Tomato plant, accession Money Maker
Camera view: horizontal (90 deg, fisheye); turntable rotation: 330 degrees
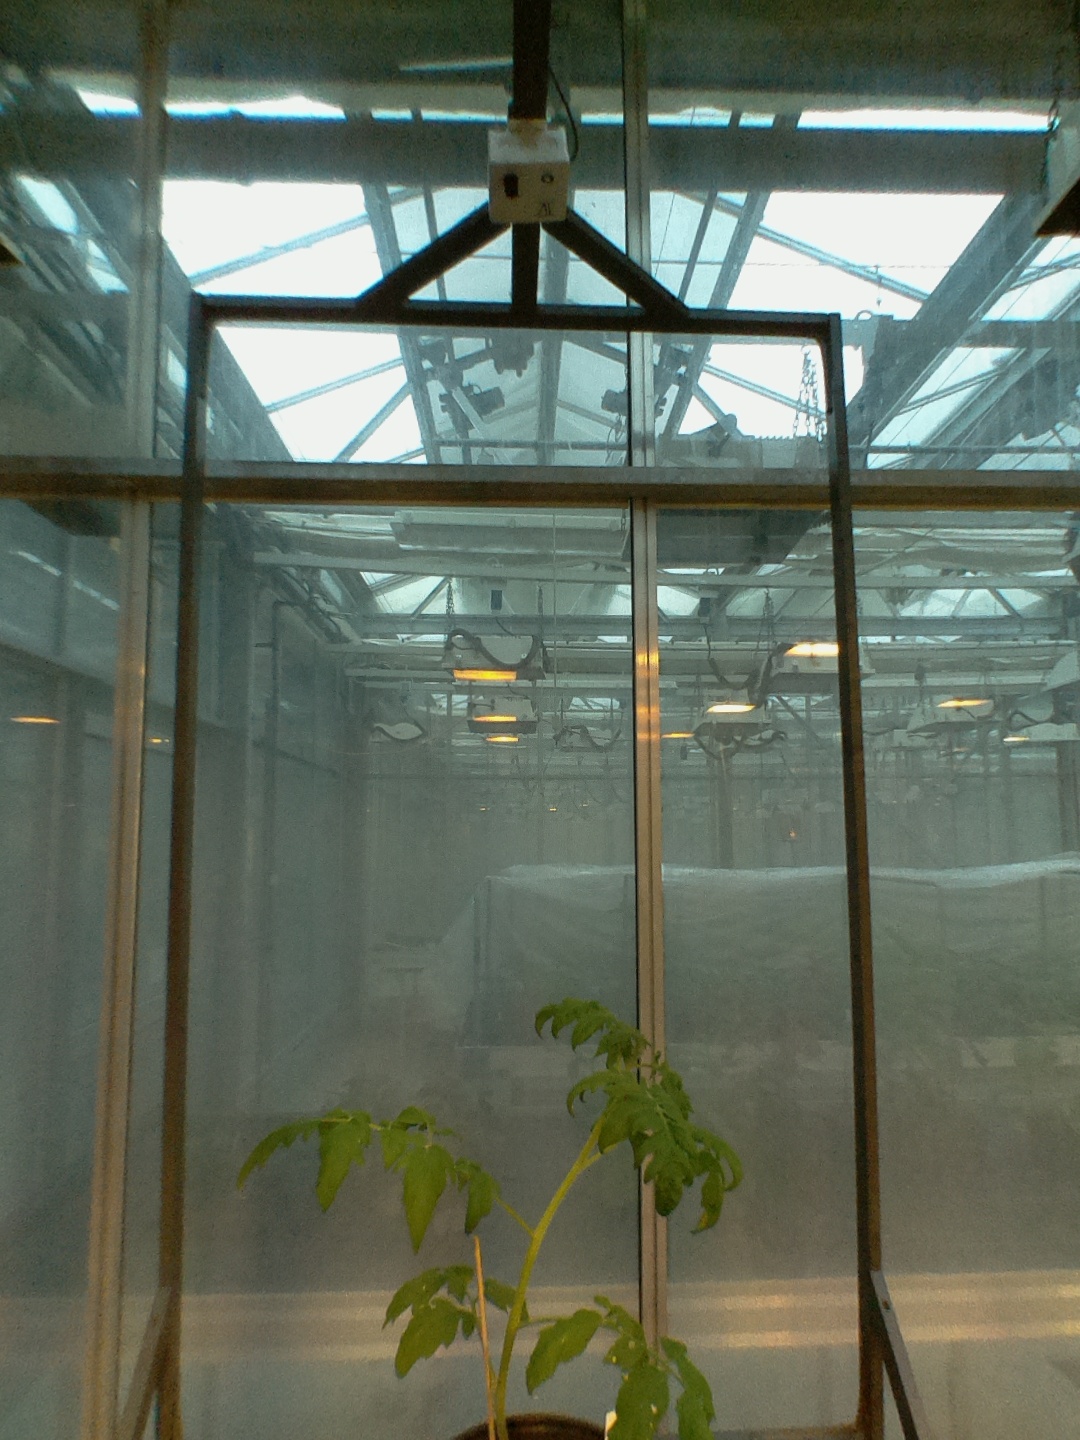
BBCH growth stage 14: 8 of true leaves visible